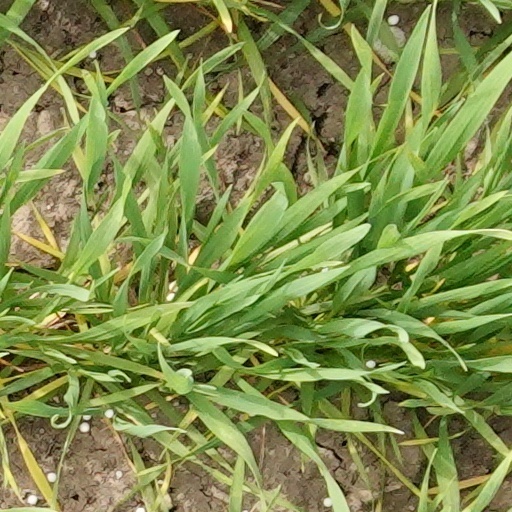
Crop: wheat